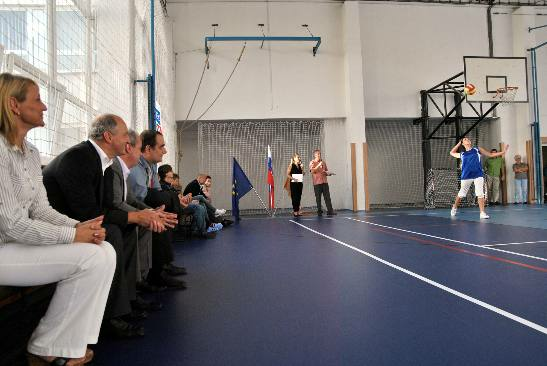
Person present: Yes